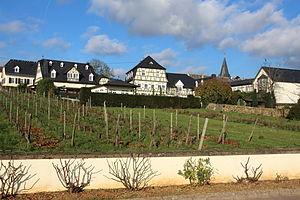
Hallgarten est une municipalité allemande située dans le land de Rhénanie-Palatinat et l'Arrondissement de Bad Kreuznach.
Johann Adam von Itzstein était un homme politique libéral allemand.